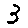
Label: 3